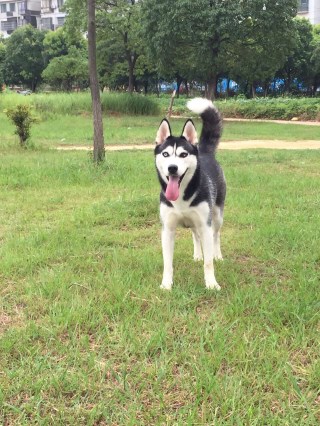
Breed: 1160-n000003-Siberian_husky